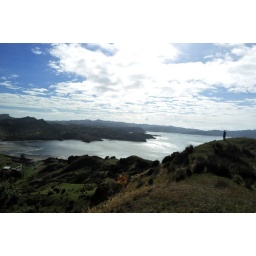
After a grueling hike up, a man looks out over a sheep farm and expansive lake in New Zealand.